Dmitry Vinogradov

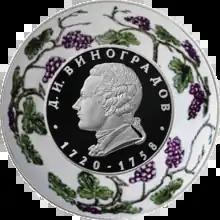
Vinogradov on a Russian commemorative coin

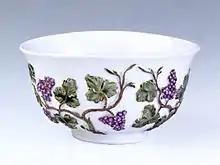
A cup made by Vinogradov in 1749

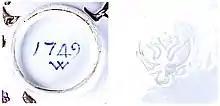
Vinogradov's seals

Dmitry Ivanovich Vinogradov (1720 – ) was a Russian chemist who developed Russian hard-paste porcelain; he was the founder of the Imperial Porcelain Factory.